40th GMA Dove Awards

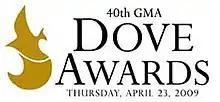

The 40th Annual GMA Dove Awards presentation was held on April 23, 2009 recognizing accomplishments of musicians for the year 2008. The show was held at the Grand Ole Opry House in Nashville, Tennessee, and was hosted by Rebecca St. James, Matthew West, and Lisa Kimmey.